Virginia Eliza Clemm Poe

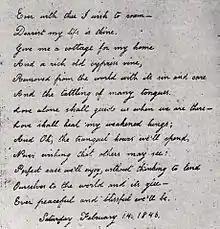
Virginia's handwritten Valentine poem to her husband

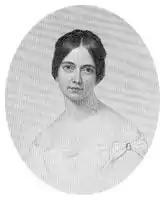
Frances Sargent Osgood

The "tattling of many tongues" in Virginia's Valentine poem was a reference to actual incidents. In 1845, Poe had begun a flirtation with Frances Sargent Osgood, a married 34-year-old poet. Virginia was aware of the friendship and might even have encouraged it. She often invited Osgood to visit them at home, believing that the older woman had a "restraining" effect on Poe, who had made a promise to "give up the use of stimulants" and was never drunk in Osgood's presence.